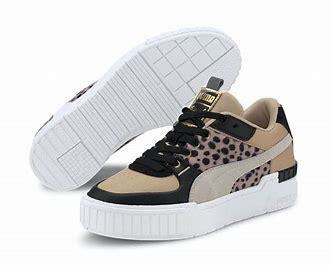
Brand: Puma
Model: Cali Sport